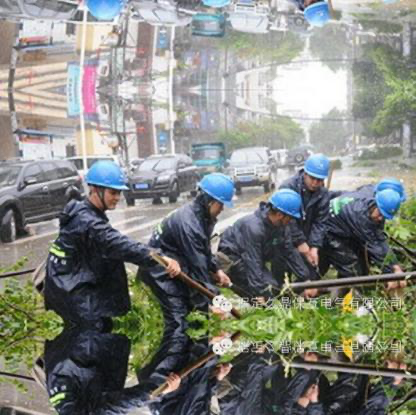
Objects in the image:
label: helmet
label: helmet
label: helmet
label: helmet
label: helmet
label: helmet
label: helmet
label: helmet
label: helmet